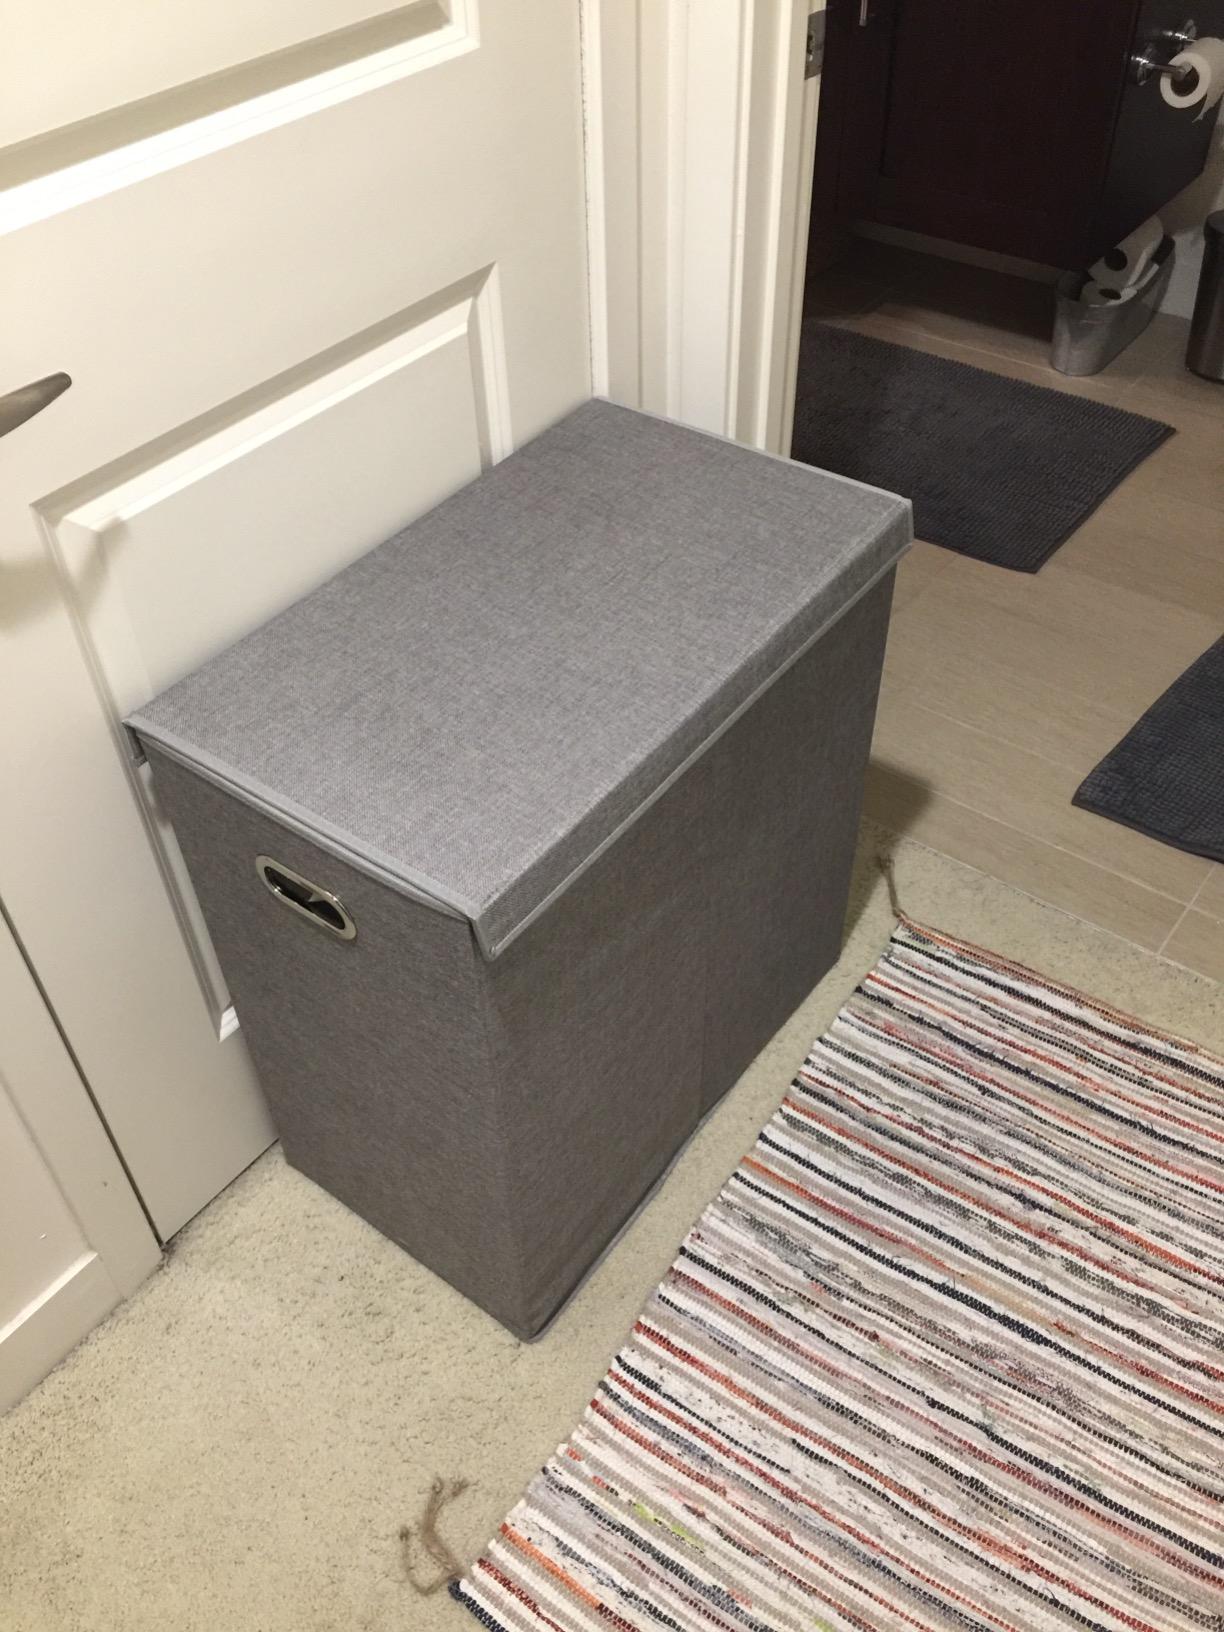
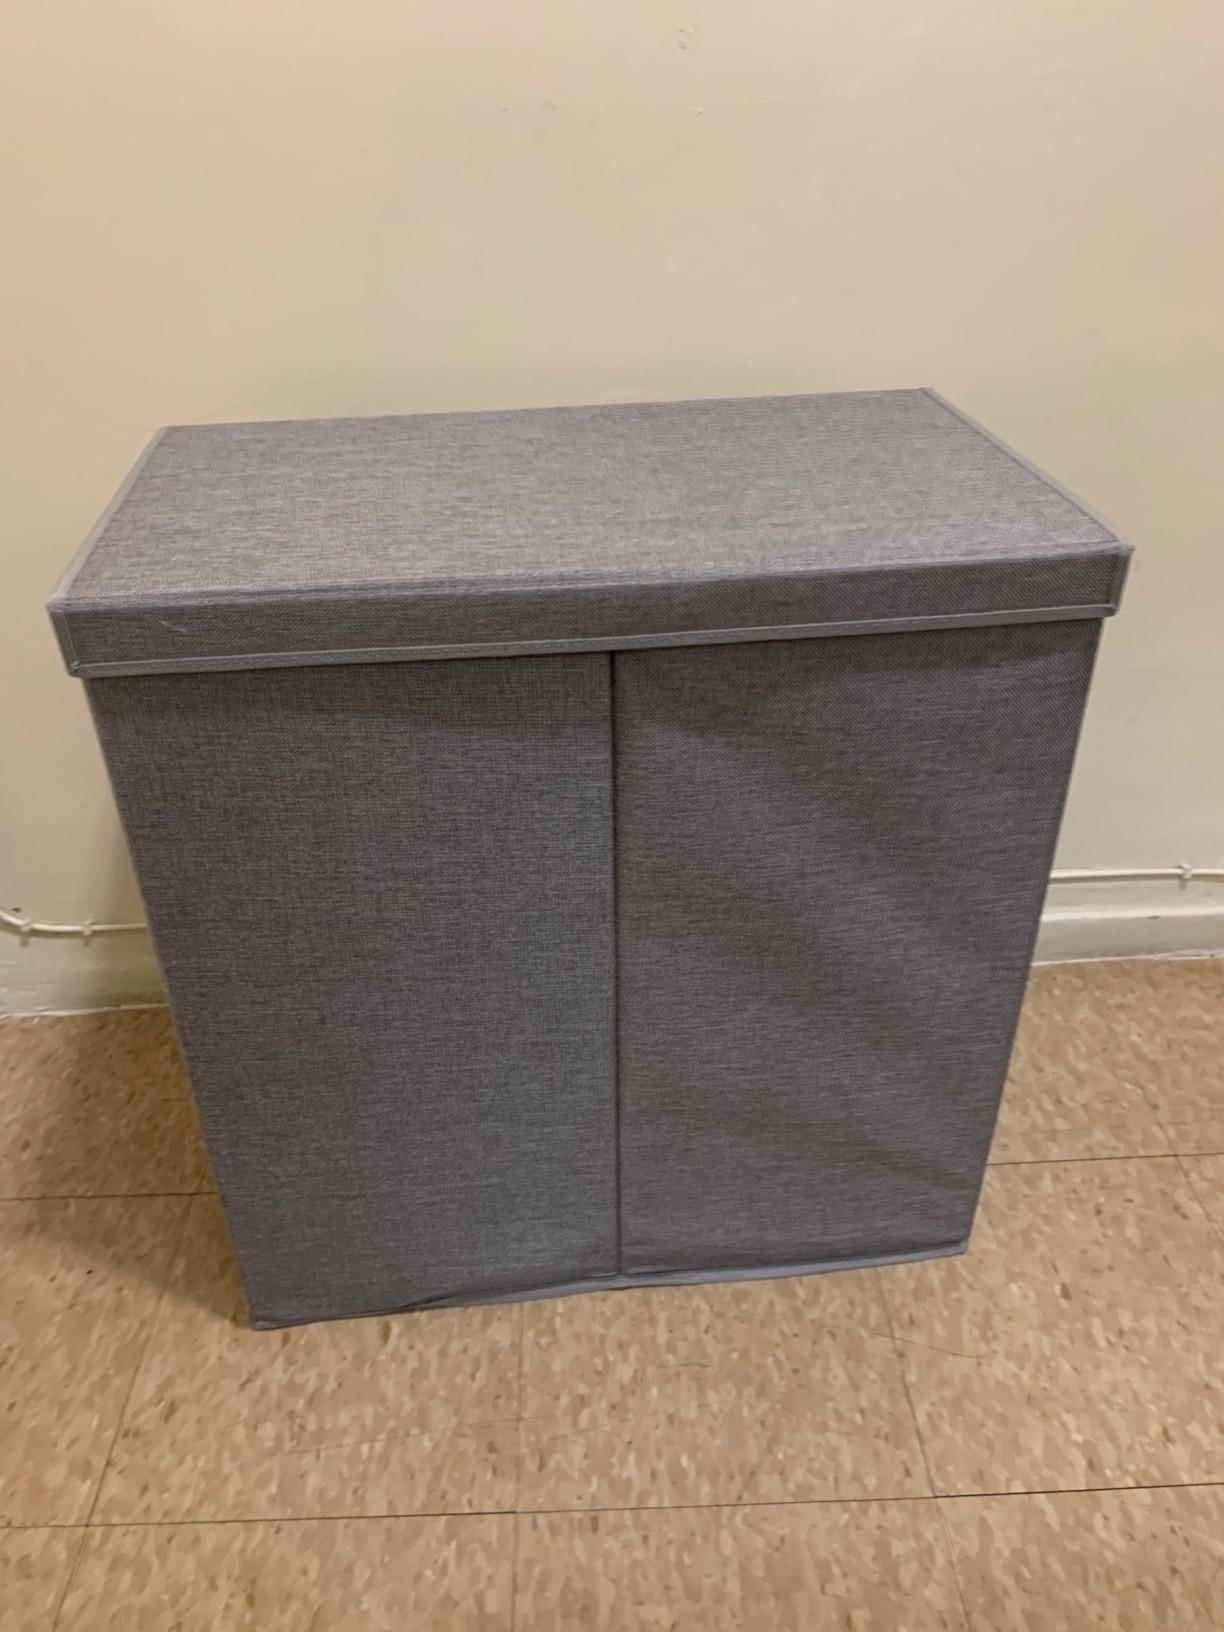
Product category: items_hamper
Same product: yes